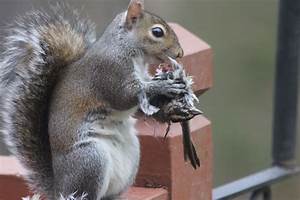
Label: scoiattolo